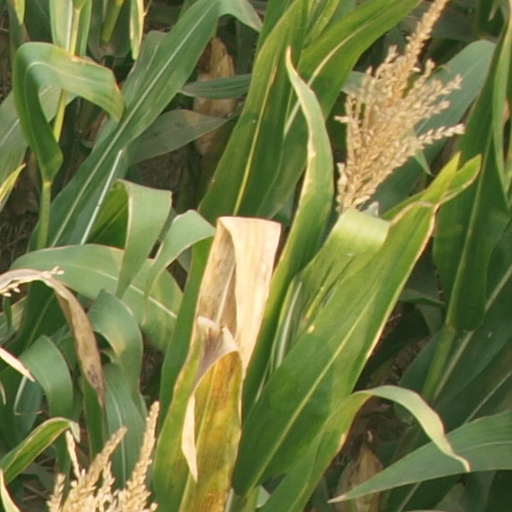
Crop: maize; corn